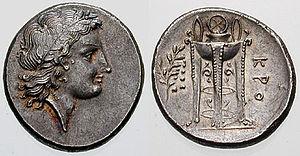
Un trépied sacrificiel est un meuble religieux, à trois pieds, souvent en bronze, utilisé principalement durant l'Antiquité pour accomplir certains rituels religieux tels que la prise d'oracle ou la combustion rituelle d'encens ou d'autres substances. De par sa structure, le trépied est le meuble le plus stable pour un sol inégal, d'où son utilisation ancienne. Dans l'Antiquité, il est particulièrement associé à Apollon et l'Oracle de Delphes, étant souvent représenté en association avec la Pythie.